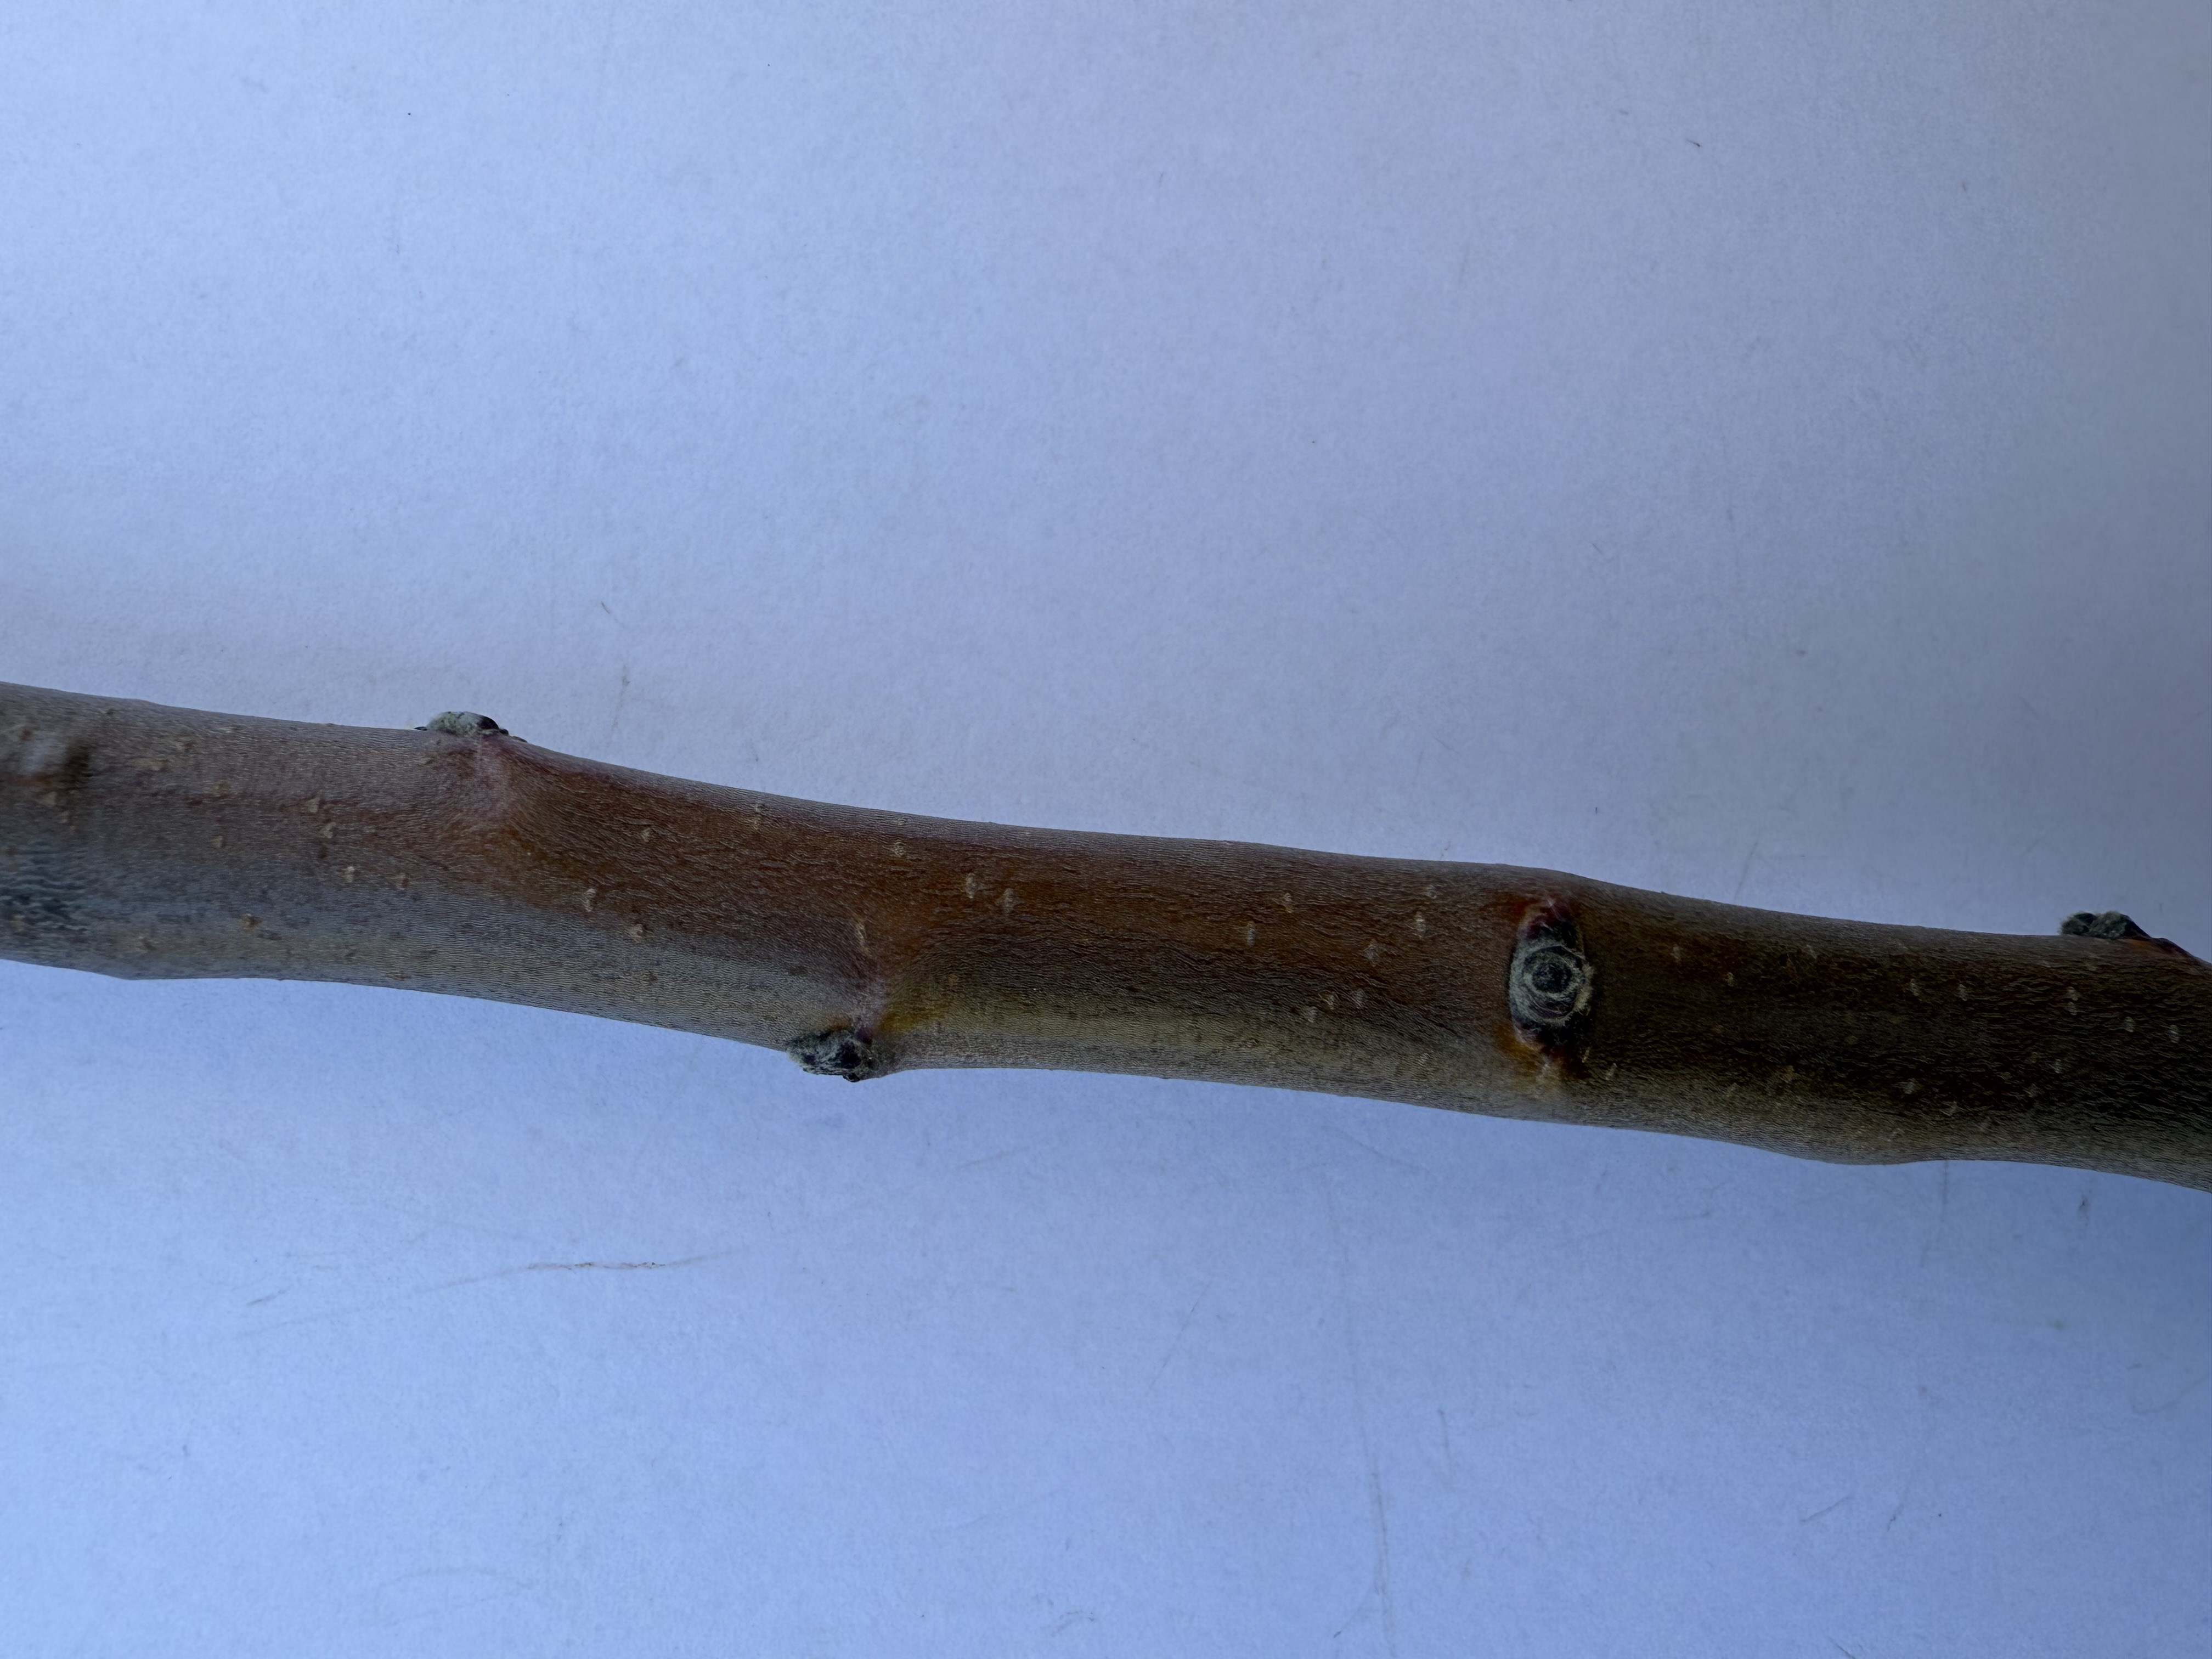
Variety: Amasya Apple